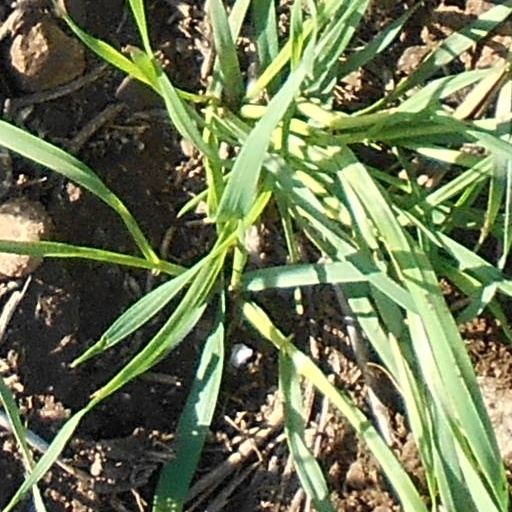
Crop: wheat